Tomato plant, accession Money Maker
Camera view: vertical (180 deg); turntable rotation: 330 degrees
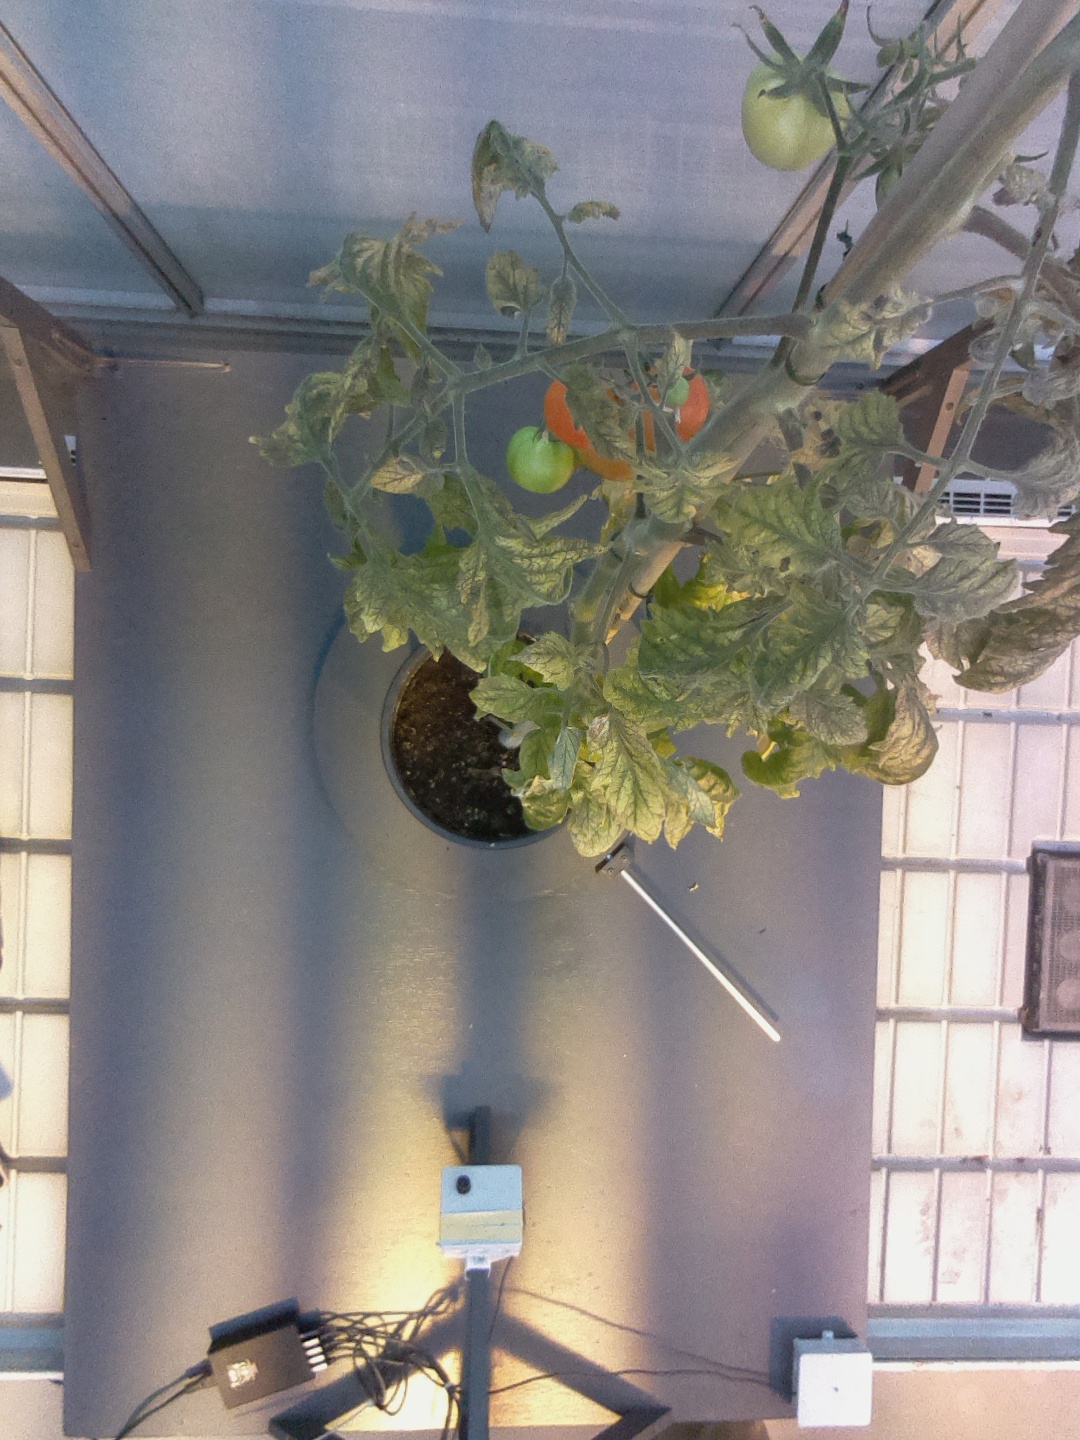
BBCH growth stage 83: 30%-40% of fruits show typical fully ripe color